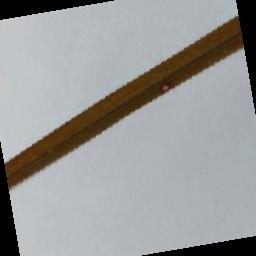
Label: Rice___Leaf_Blast